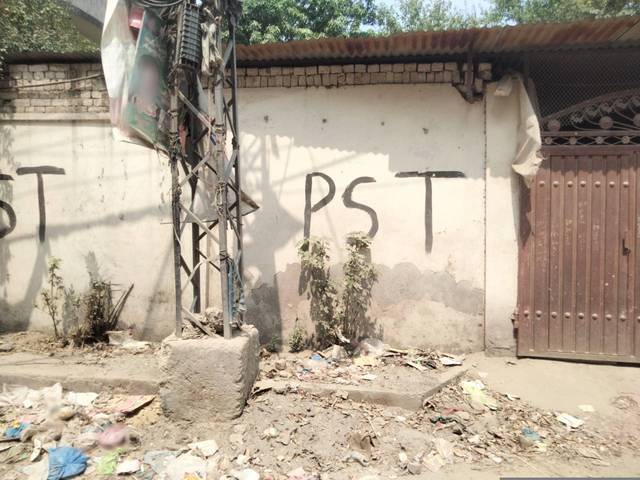
Region: Pakistan
Coordinates: 31.596, 74.31